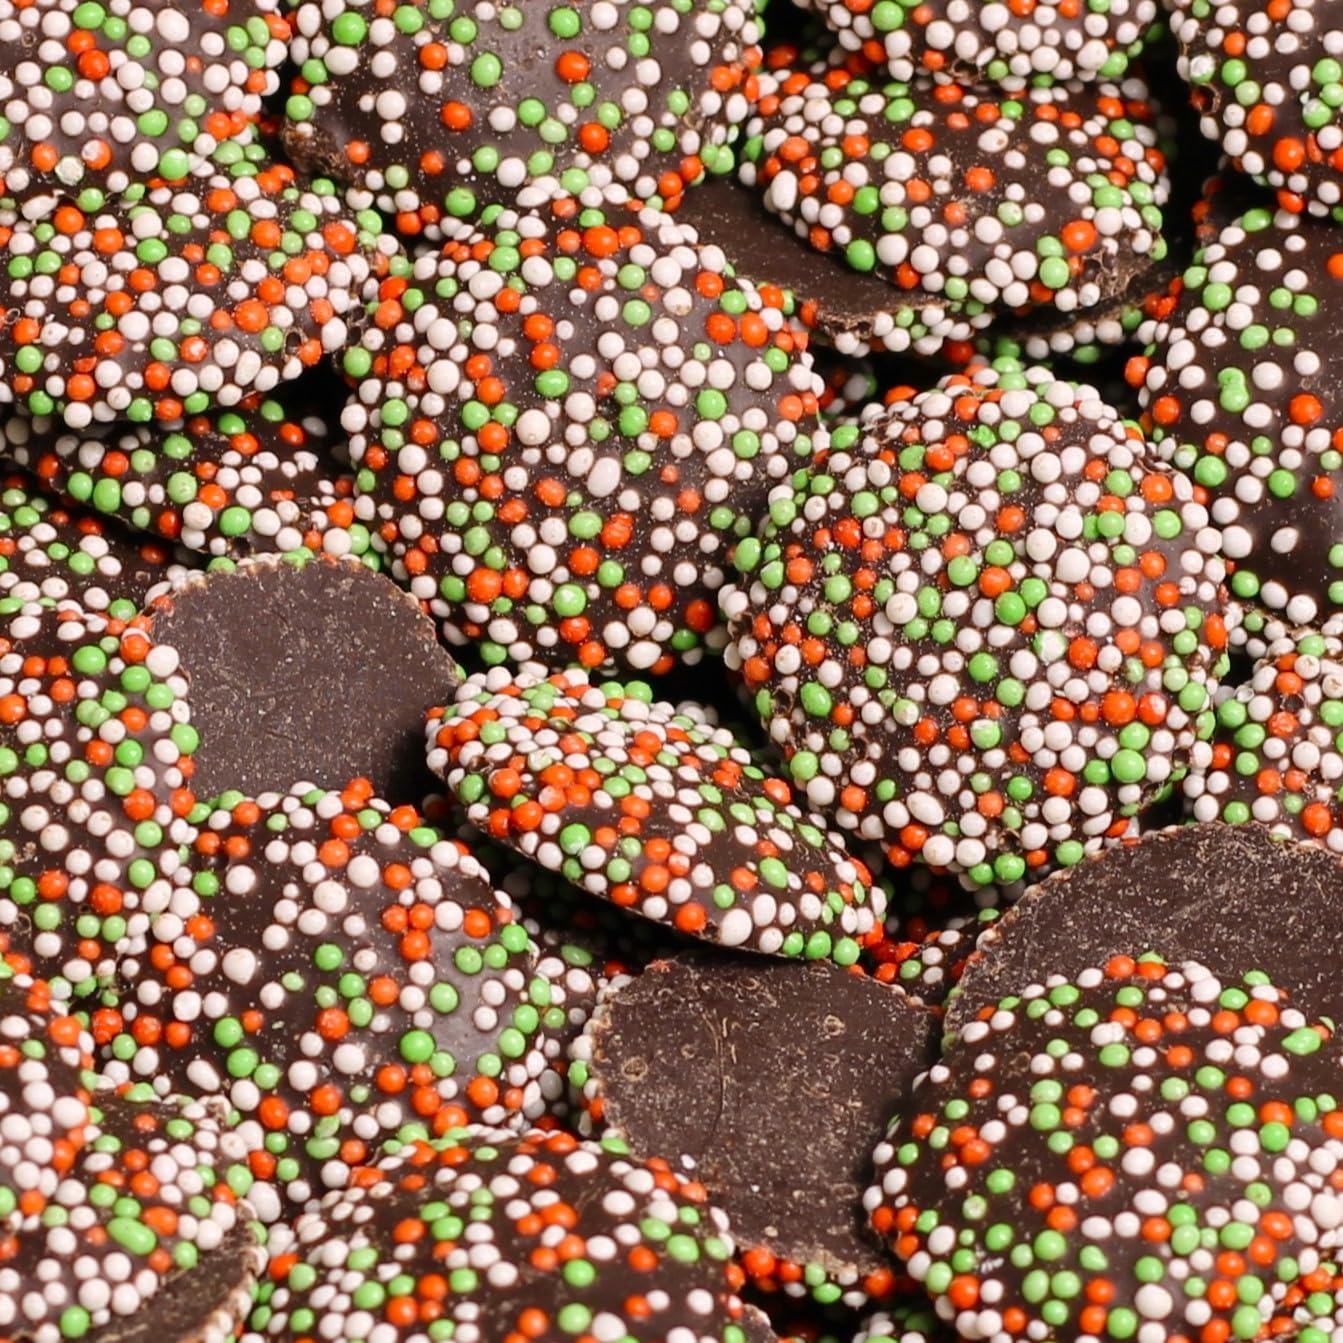
Item Name: Christmas Dark Chocolate Nonpareils Candy by Its Delish, 5 Lbs Bulk Bag | Christmas Themed Chocolate Candy with Red Green and White Non Pareils Holiday Chocolates Candies | Vegan, Kosher
Bullet Point 1: PREMIUM Christmas themed candy Nonpareils Coated Dark Chocolate for holiday stocking stuffers and parties
Bullet Point 2: VALUE SIZE Five pound (80 Oz) bulk bag Its Delish brand
Bullet Point 3: FRESH & TASTY chocolate discs covered with crunchy nonpareil sprinkles
Bullet Point 4: WONDERFUL for Candy buffet, party favors, weddings, birthdays, baby showers and for any occasion
Bullet Point 5: QUALITY Certified Kosher OU Parve Made in the USA Shipped to you fresh!
Product Description: <p></p><b>Dark Chocolate Christmas Nonpareils by Its Delish, 5 lbs bulk bag</b> <p></p>Delicious premium chocolate discs coated with nonpareil sprinkles brings the palate to a mouthwatering destiny! <p></p> The chocolate nonpareils begin with delicious warm chocolate that is let down in neat drip formation. They then continue on their journey to receive a shower of nonpareils. We use gourmet dark chocolate and fresh crunchy beautiful sprinkles or nonpareils to bring you the quality you expect. <p></p> Order these for parties and snack for family, yourself, office and business parties and events etc. and college students away from home, baby showers, wedding Favors, holidays, get well, host/guest, Mother’s Day, Father’s Day and any occasion where you want to enjoy a something special or have someone feel special with you in mind! Think ahead and order today. Enjoy!<p></p><b>About It's Delish!</b> <p></p>It's Delish was established in 1992 and is located in North Hollywood, California. It's Delish is a food manufacturer and distributor who produces over 500 gourmet food products including licorice, sour belts, taffies, caramels, Jordan almonds, chocolates, nuts, fruits, trail mixes, spices, and the spice blends. It's Delish also produces organics and all natural products. We give you the opportunity to order from the factory direct!<p></p>It’s Delish! prides itself on the four pillars that are at the foundation of everything we do.<p></p>Innovation Quality Value Service
Value: 16.0
Unit: Ounce

Price: 48.99